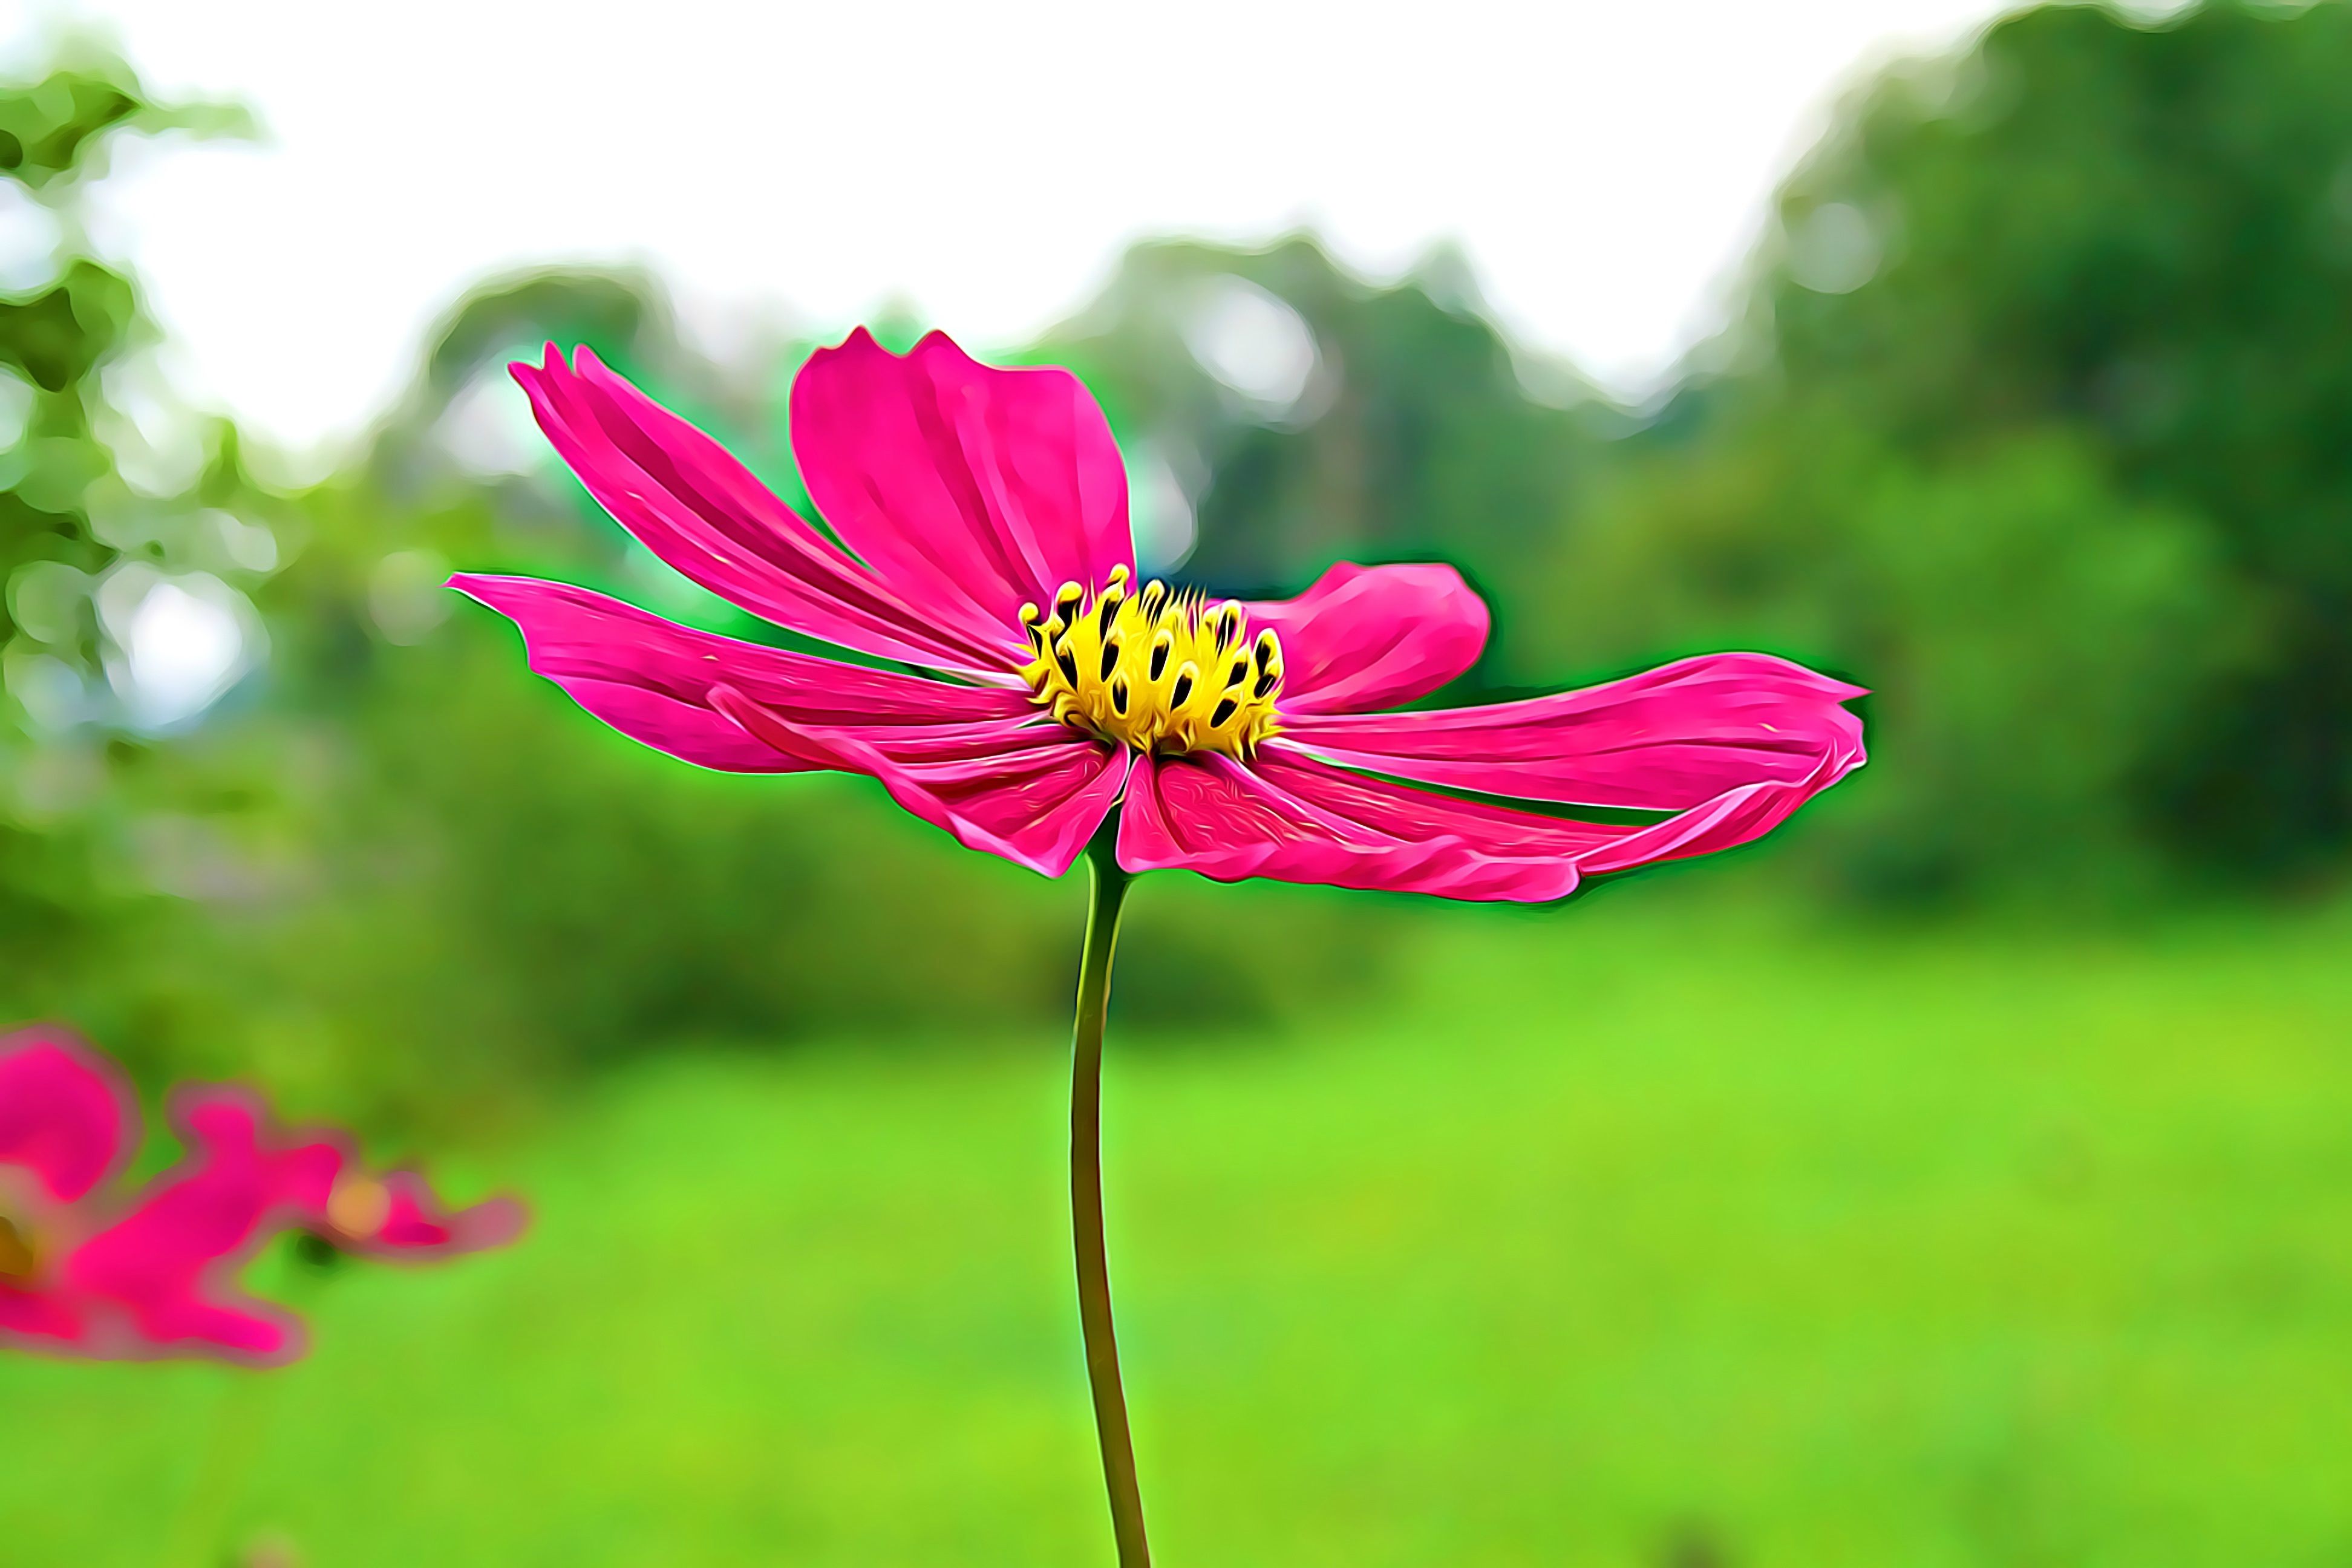
nature, blossom, plant, meadow, flower, petal, green, botany, garden, pink, flora, wildflower, flowers, digital, graphics, nectar, macro photography, flowering plant, daisy family, land plant, garden cosmos